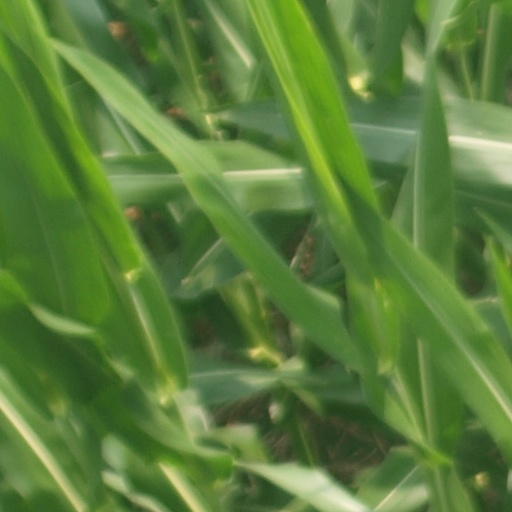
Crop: maize; corn